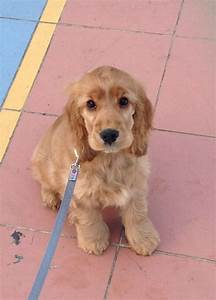
Label: dog